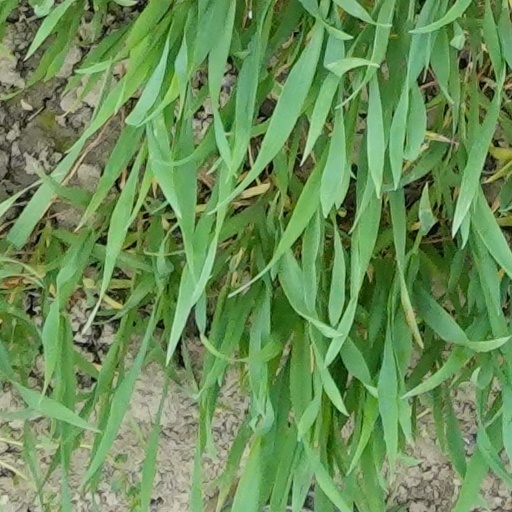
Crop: wheat